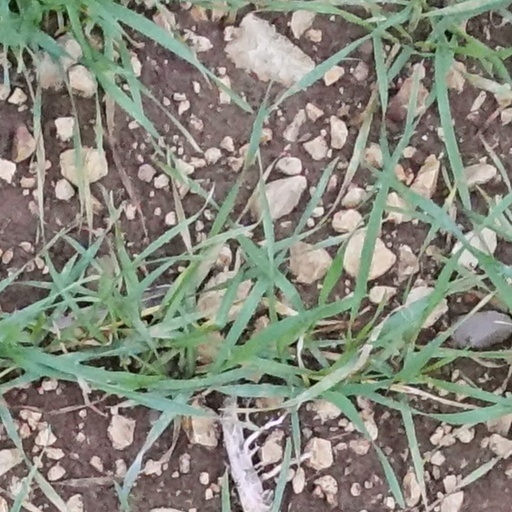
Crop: wheat